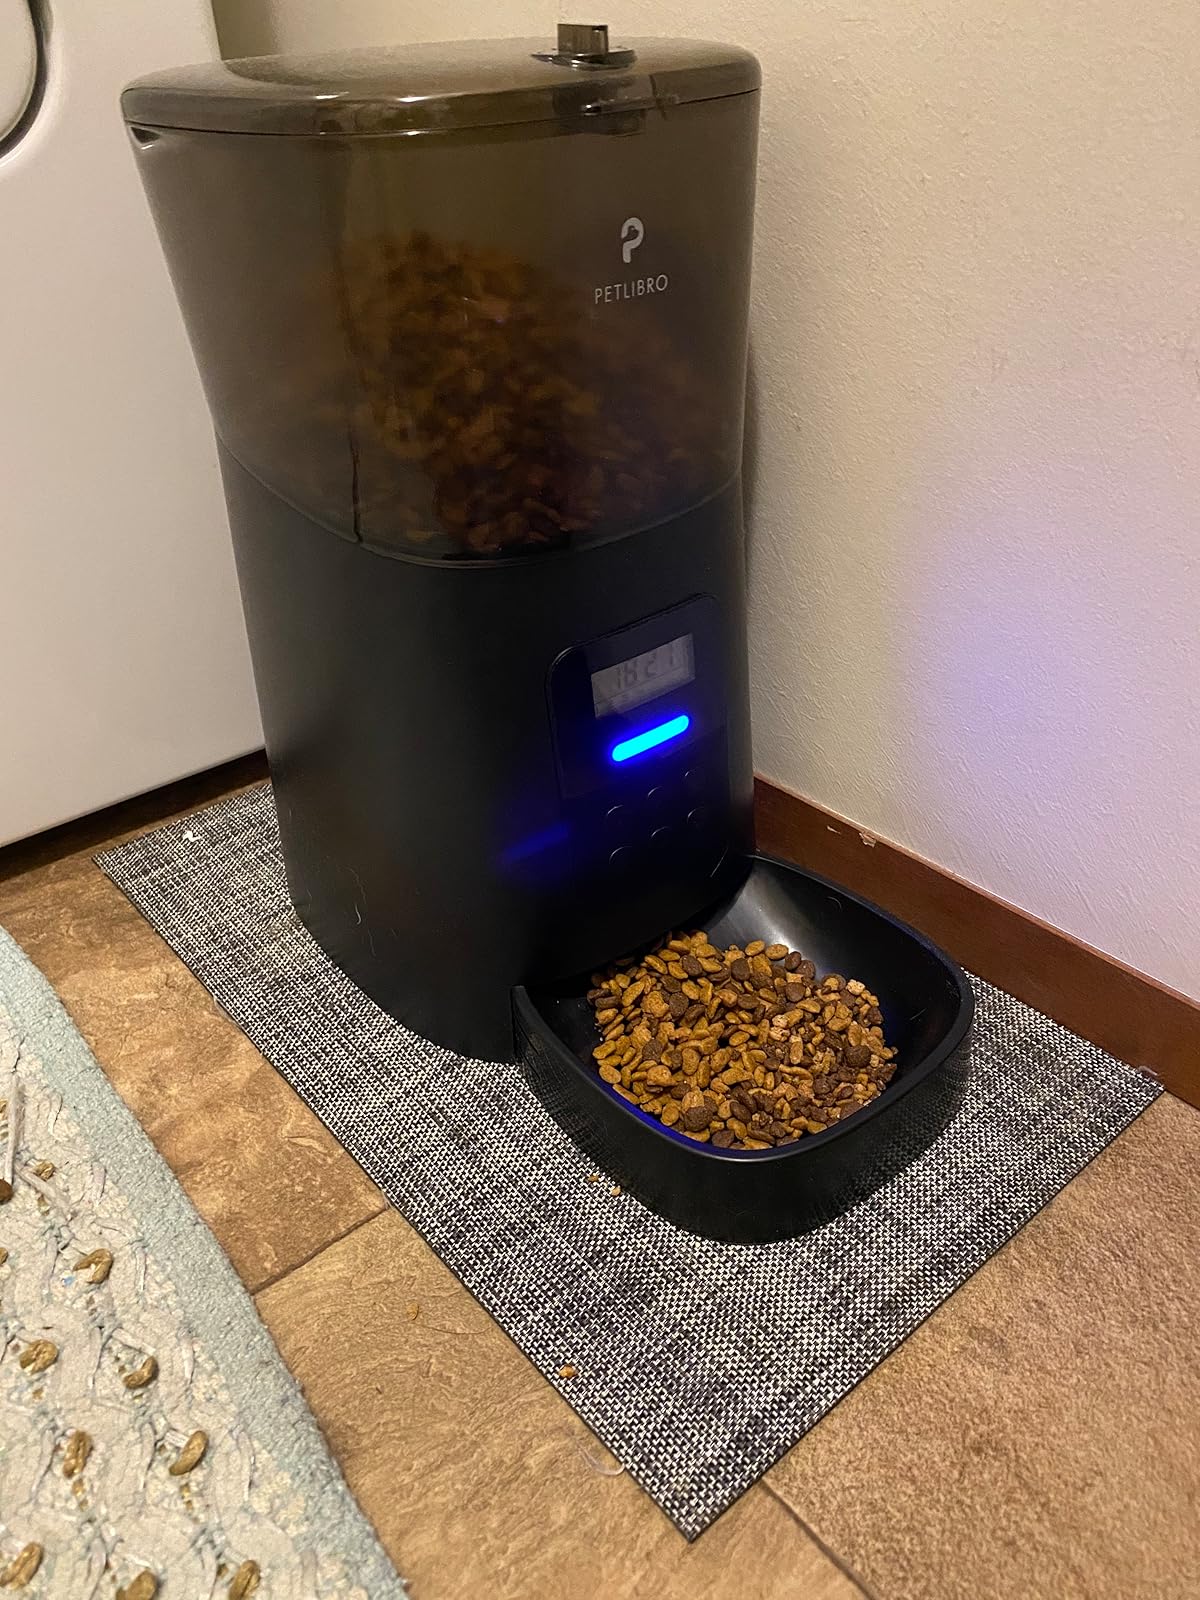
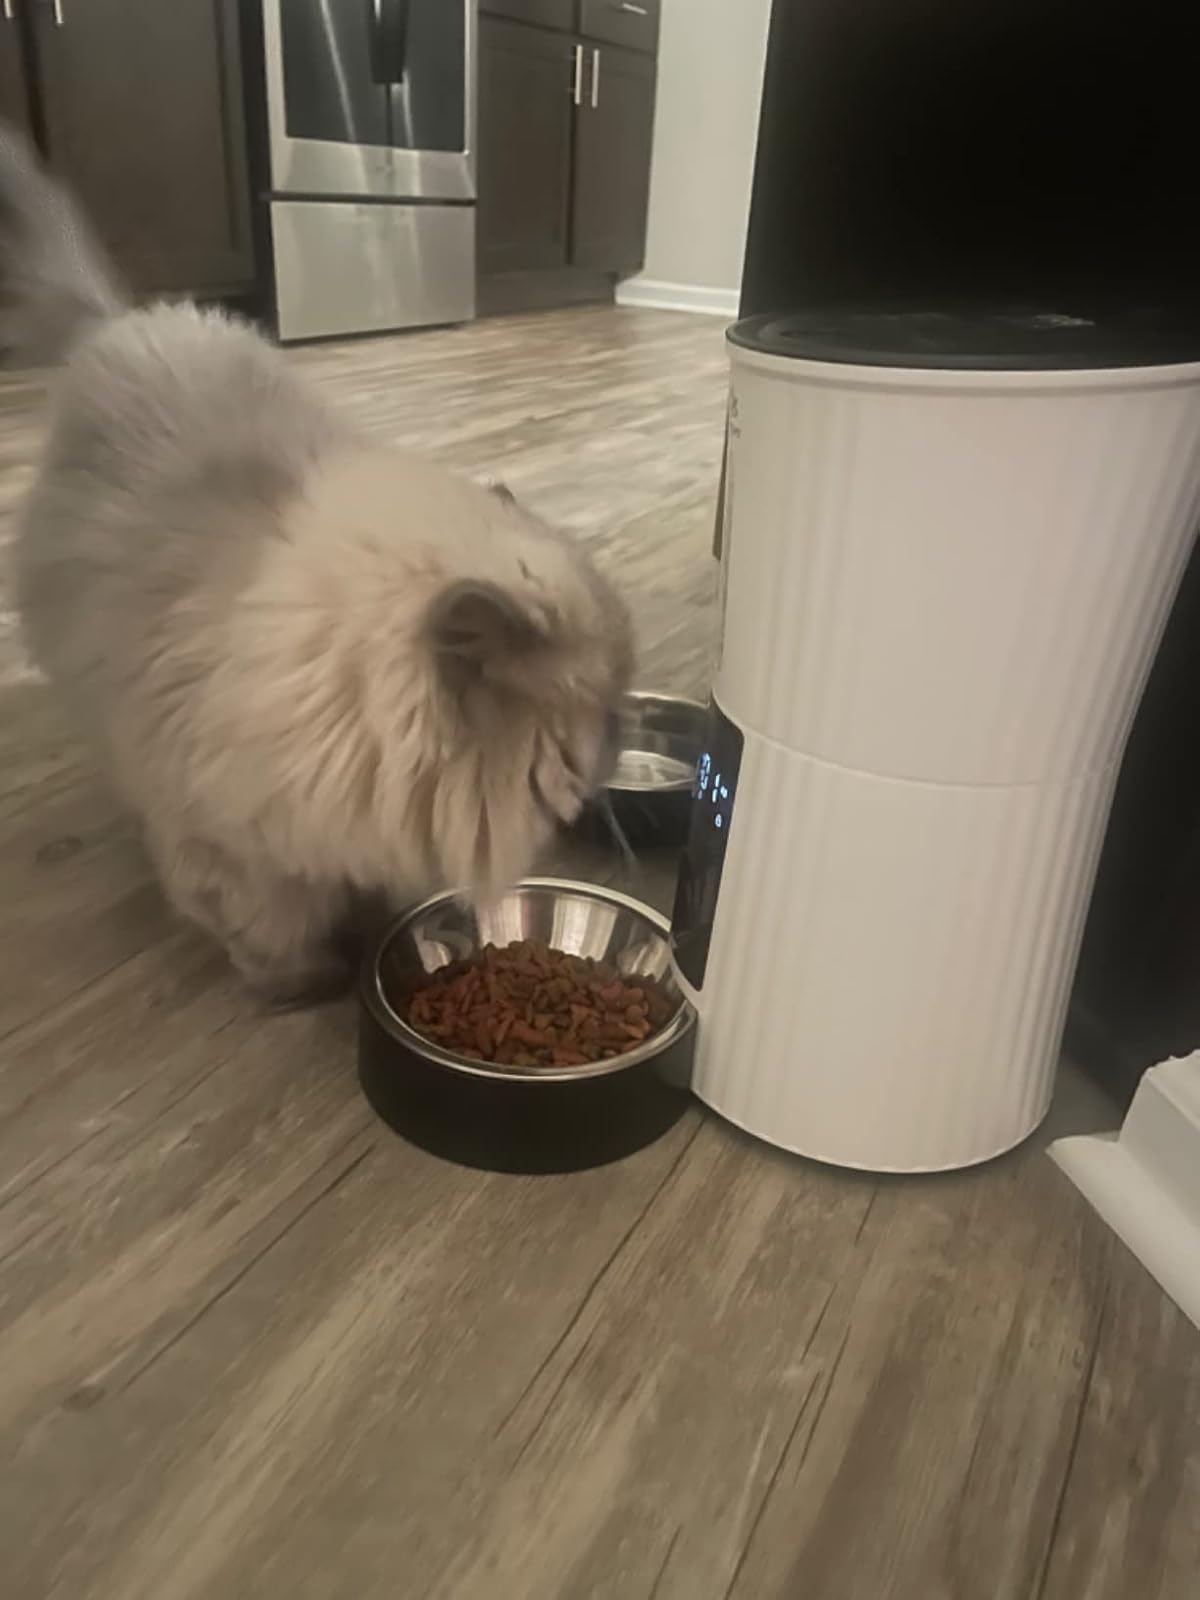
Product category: items_feeder
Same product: no